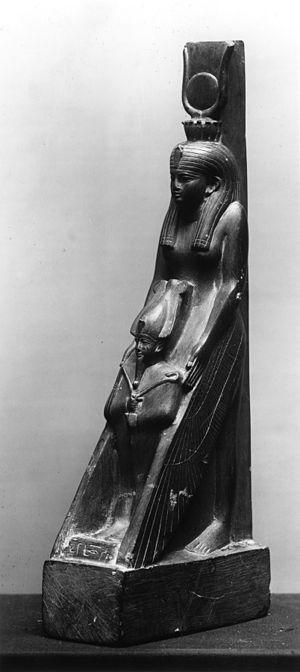
La place des femmes dans l'Égypte antique peut paraître surprenante de « modernité » si on la compare à celle qu'elle occupa dans une majorité de sociétés contemporaines et postérieures. Bien qu'hommes et femmes aient traditionnellement des prérogatives bien distinctes dans la société, il semble qu'il n'y ait pas eu de barrière infranchissable en face de celles qui désiraient s'éloigner de ce schéma. La société égyptienne reconnaît aux femmes, non seulement leur égalité avec les hommes, mais leur indispensable complémentarité qui s'exprime notamment dans l'acte créateur. Ce respect s'exprime clairement dans la morale et la théologie égyptienne, mais il est certes assez difficile de déterminer son degré d'application dans la vie quotidienne des Égyptiens.
Isis est une reine mythique et une déesse funéraire de l'Égypte antique. Le plus souvent, elle est représentée comme une jeune femme coiffée d'un trône ou, à la ressemblance d'Hathor, d'une perruque surmontée par un disque solaire inséré entre deux cornes de vache.